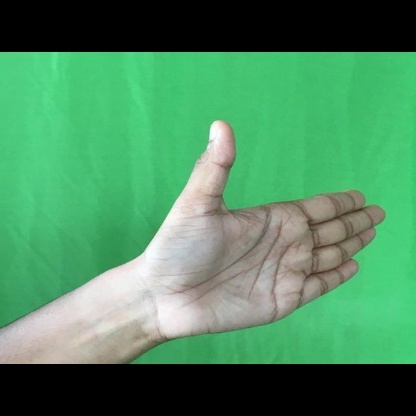
Mudra: Ardhachandran